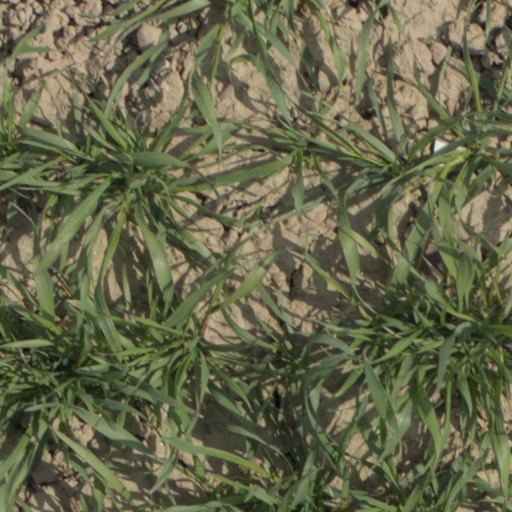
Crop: wheat